Rd Mochtar

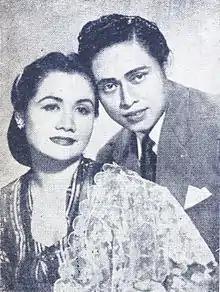
Mochtar and his wife, Sukarsih, in 1953

In 1935 Mochtar was cast in the leading role of Mahmud in Albert Balink's film "Pareh". Balink was out with coffee with Joshua and Othniel Wong and saw Mochtar, whom he considered tall, strong, and handsome, driving by. Balink and the Wongs chased Mochtar in their car and caught him. For the film Mochtar was told to use the title "Raden", which he and his family had already abandoned. According to the Indonesian anthropologist Albertus Budi Susanto, the emphasis on Mochtar's title was meant as a way to draw a higher-class audience. The film, which cost 75,000 gulden to produce, was a commercial failure. However, it was financially beneficial for Mochtar, who was paid a monthly retainer of 250 gulden.